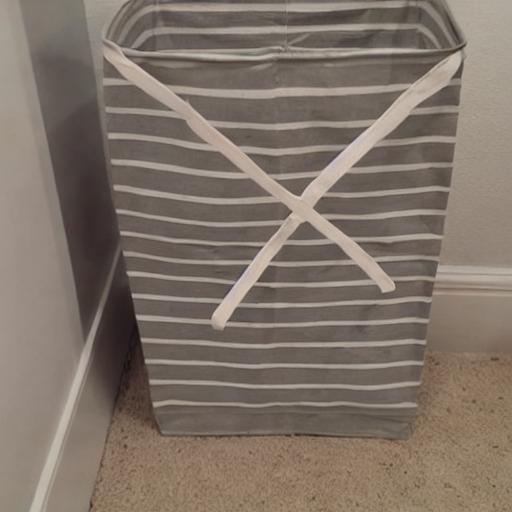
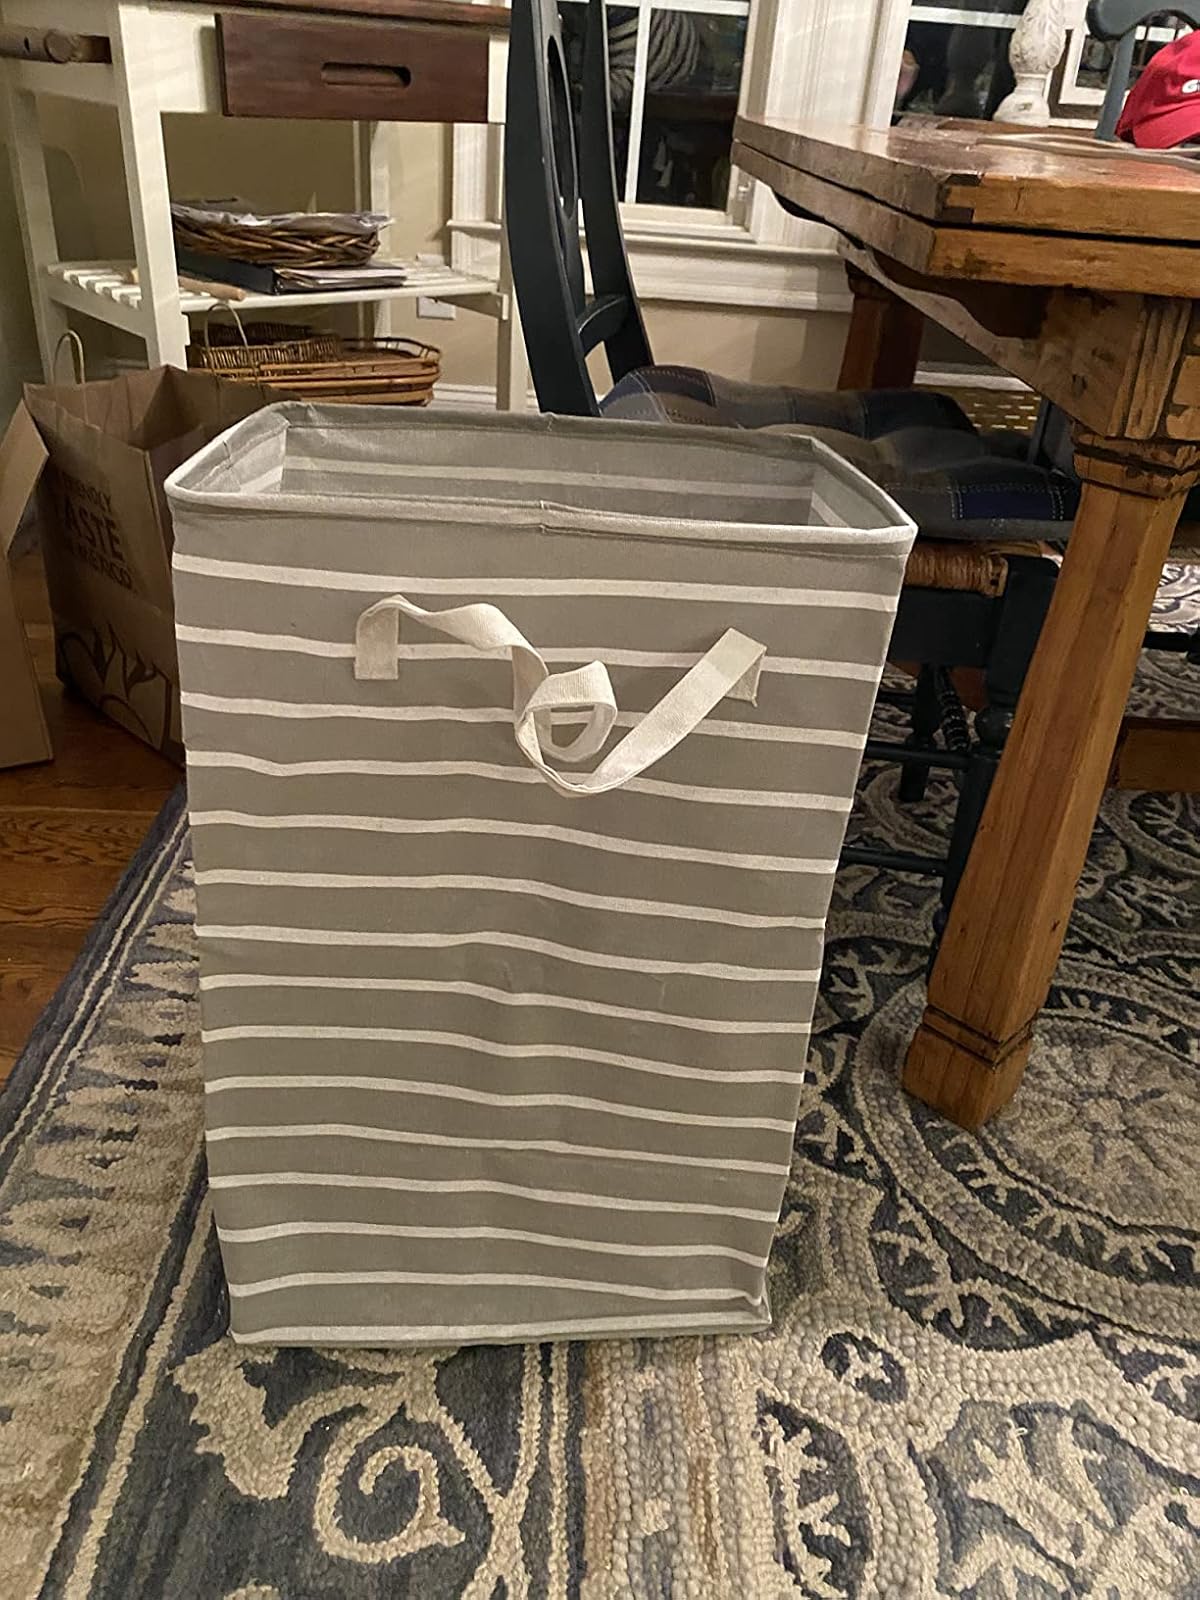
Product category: items_hamper
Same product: no